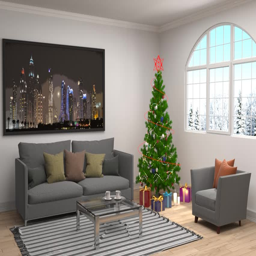
christmas tree with decorations in the living room .